One in a Million (Down with Webster song)

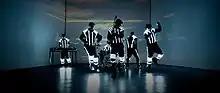
Down with Webster in their light- up suits in the "One in a Million" music video

After debuting the track live as part of their opening slot at Marianas Trench's tour in fall 2012, the band released the song officially with an accompanying lyric video on March 20, 2013. The official music video for the song premiered on May 6, 2013, and was directed by Aaron A. It features the band performing in a studio with projections playing behind them. The video also includes shots of the lakefront in Toronto and live shots from their concerts. The video was nominated for Pop Video of the Year at the 2013 MuchMusic Video Awards.